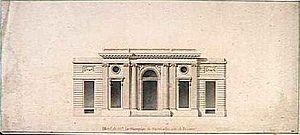
Charlotte-Jeanne Béraud de La Haye de Riou, marquise de Montesson est une aristocrate, salonnière et femme de lettres française. Elle a aussi été la maîtresse, puis l'épouse secrète de Louis-Philippe, duc d'Orléans.
L’incendie de l'ambassade d'Autriche à Paris est un sinistre meurtrier survenu le 1ᵉʳ juillet 1810 alors que s'y déroulait une importante soirée au nombre des festivités organisées par le prince de Schwarzenberg, ambassadeur d'Autriche en France, pour célébrer l'union de Napoléon Iᵉʳ avec la jeune archiduchesse Marie-Louise.